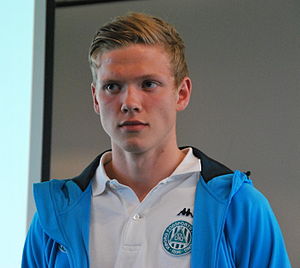
Lucas Jensen
Fodboldspilleren Lucas Jensen fra Viborg FF. Her ved præsentation af spillertruppen for foråret 2012.
Lucas Tomas Jensen er en dansk fodboldspiller, der siden sommeren 2019 har spillet for Vejle BK.